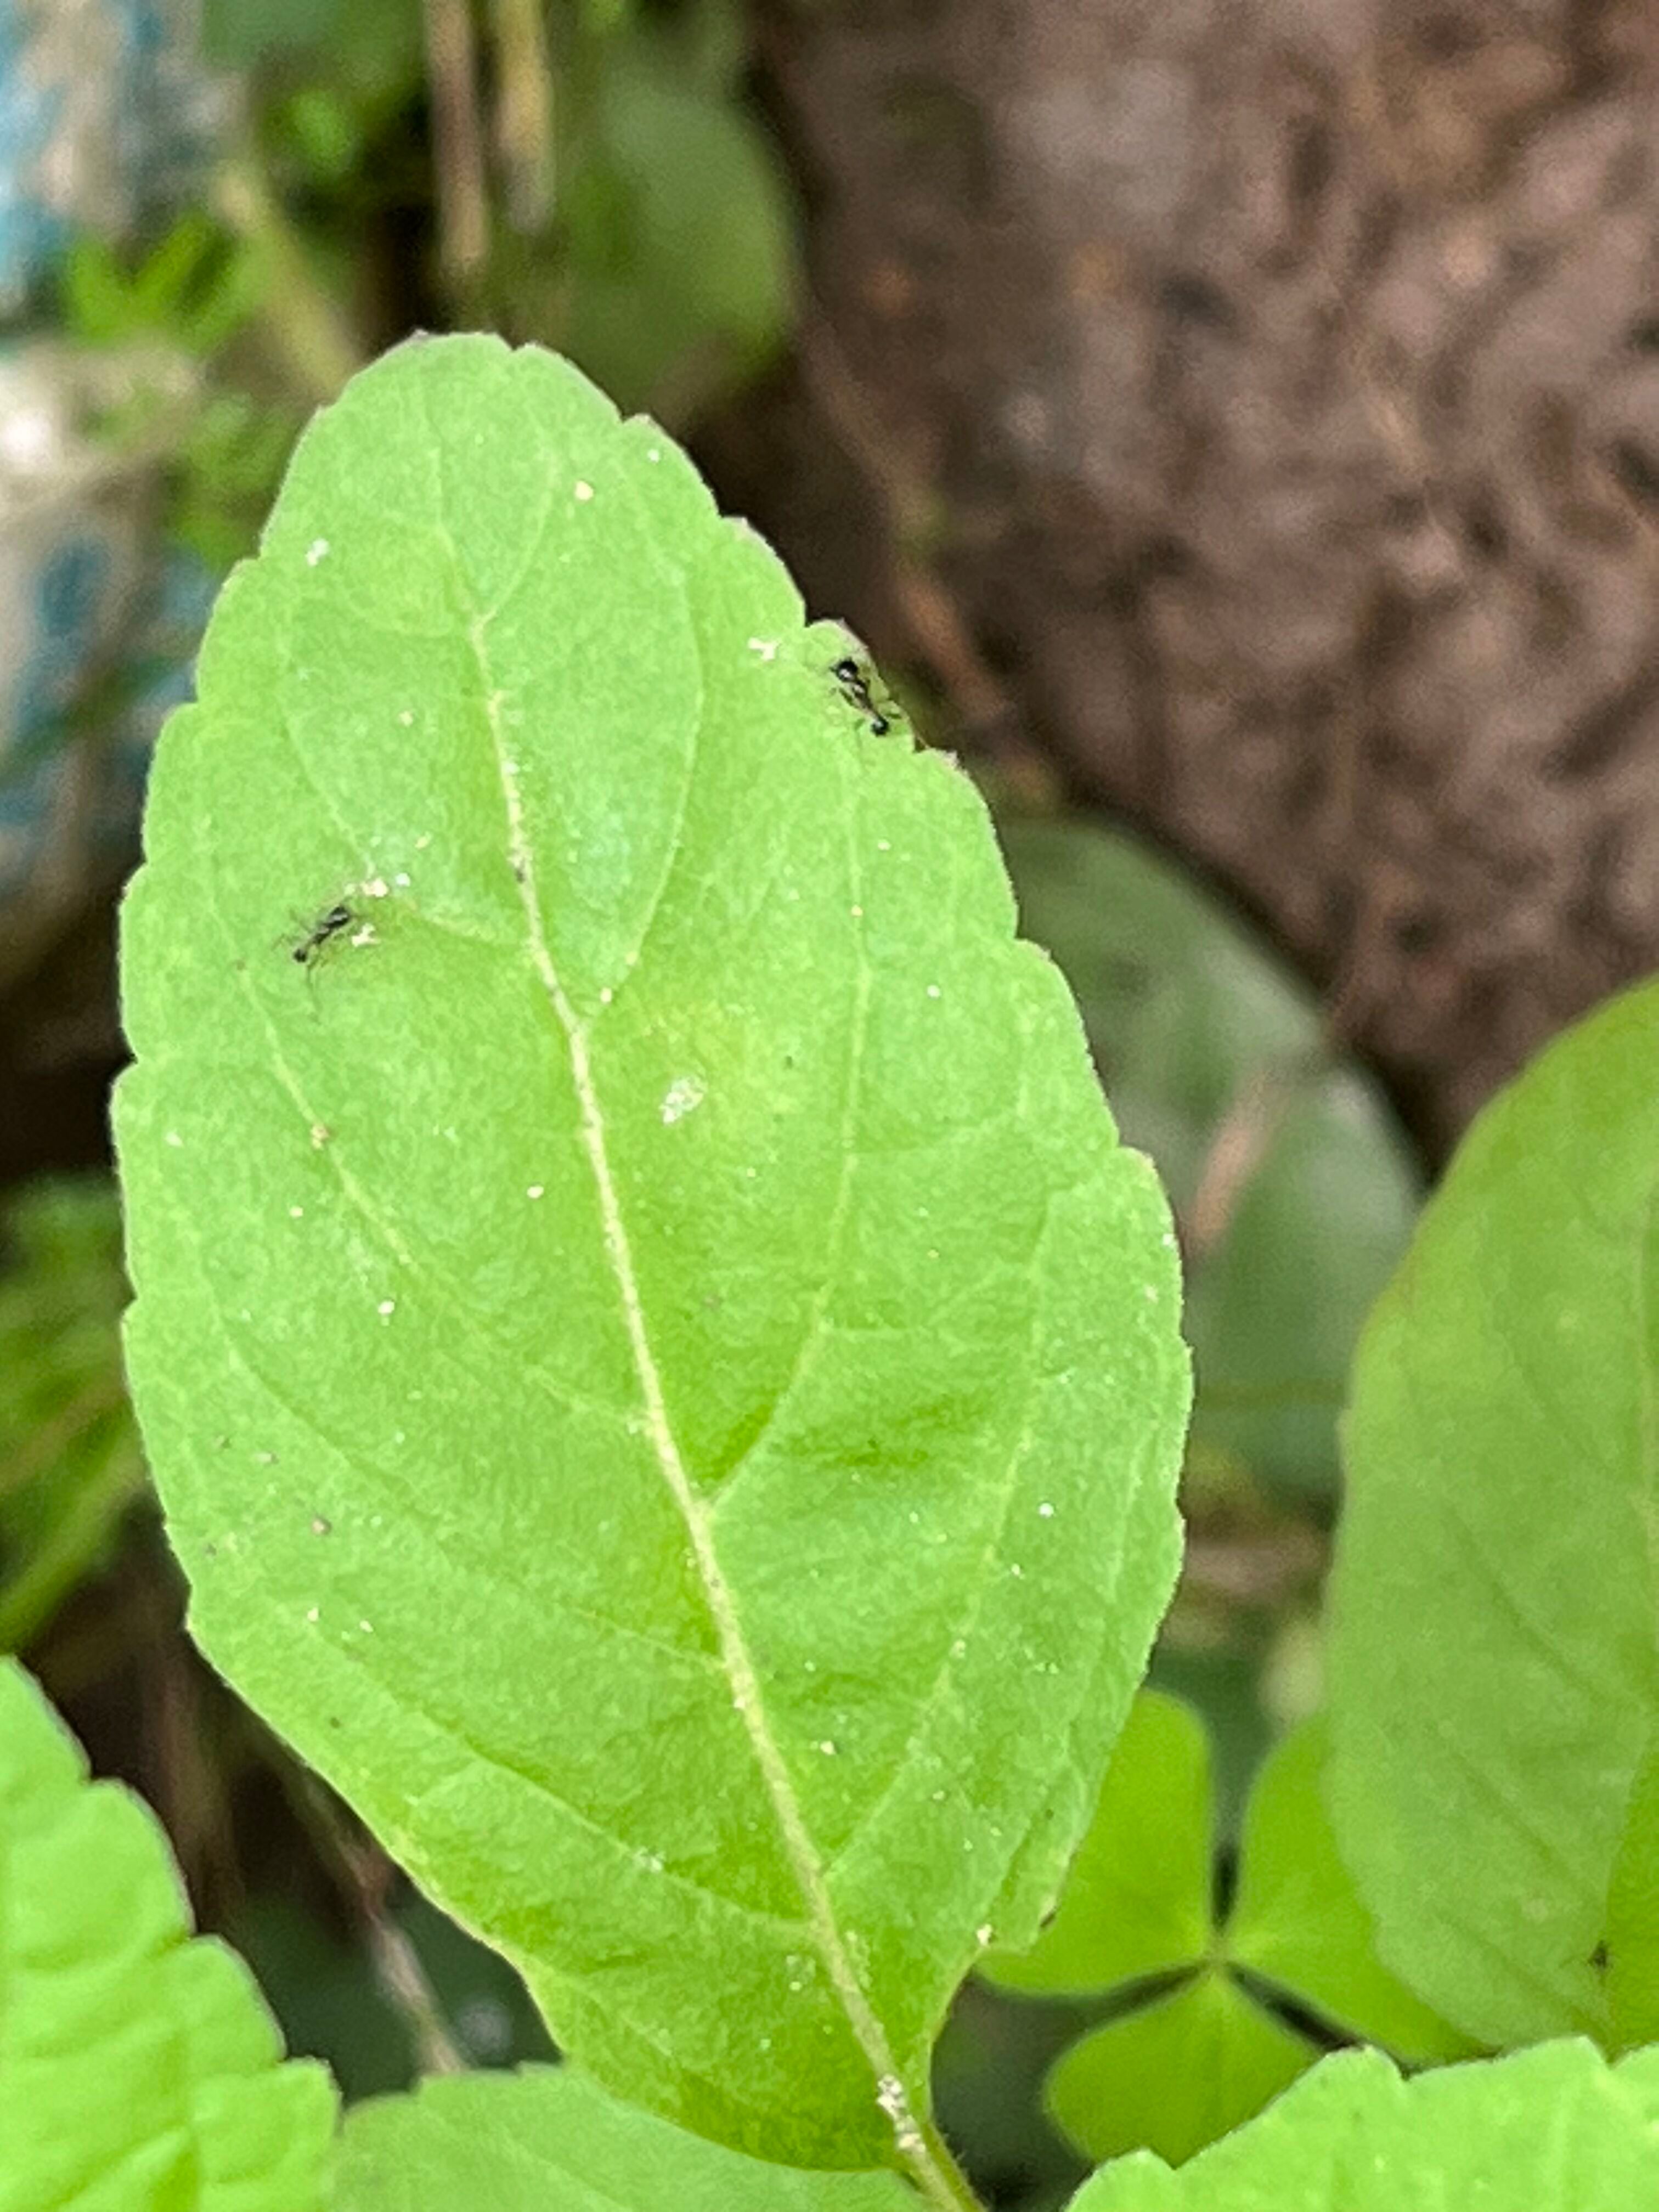
Plant species: ocimum-tenuiflorum